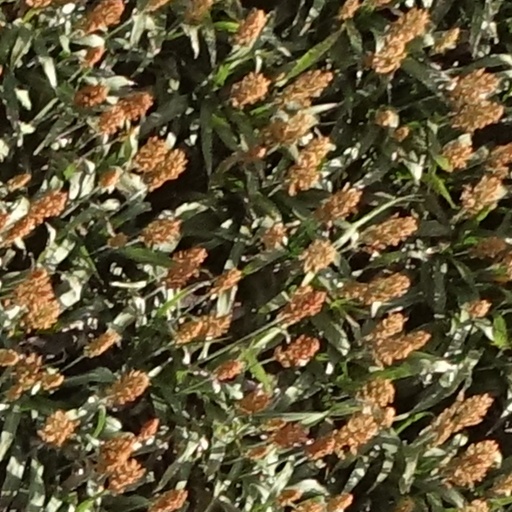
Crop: sorghum